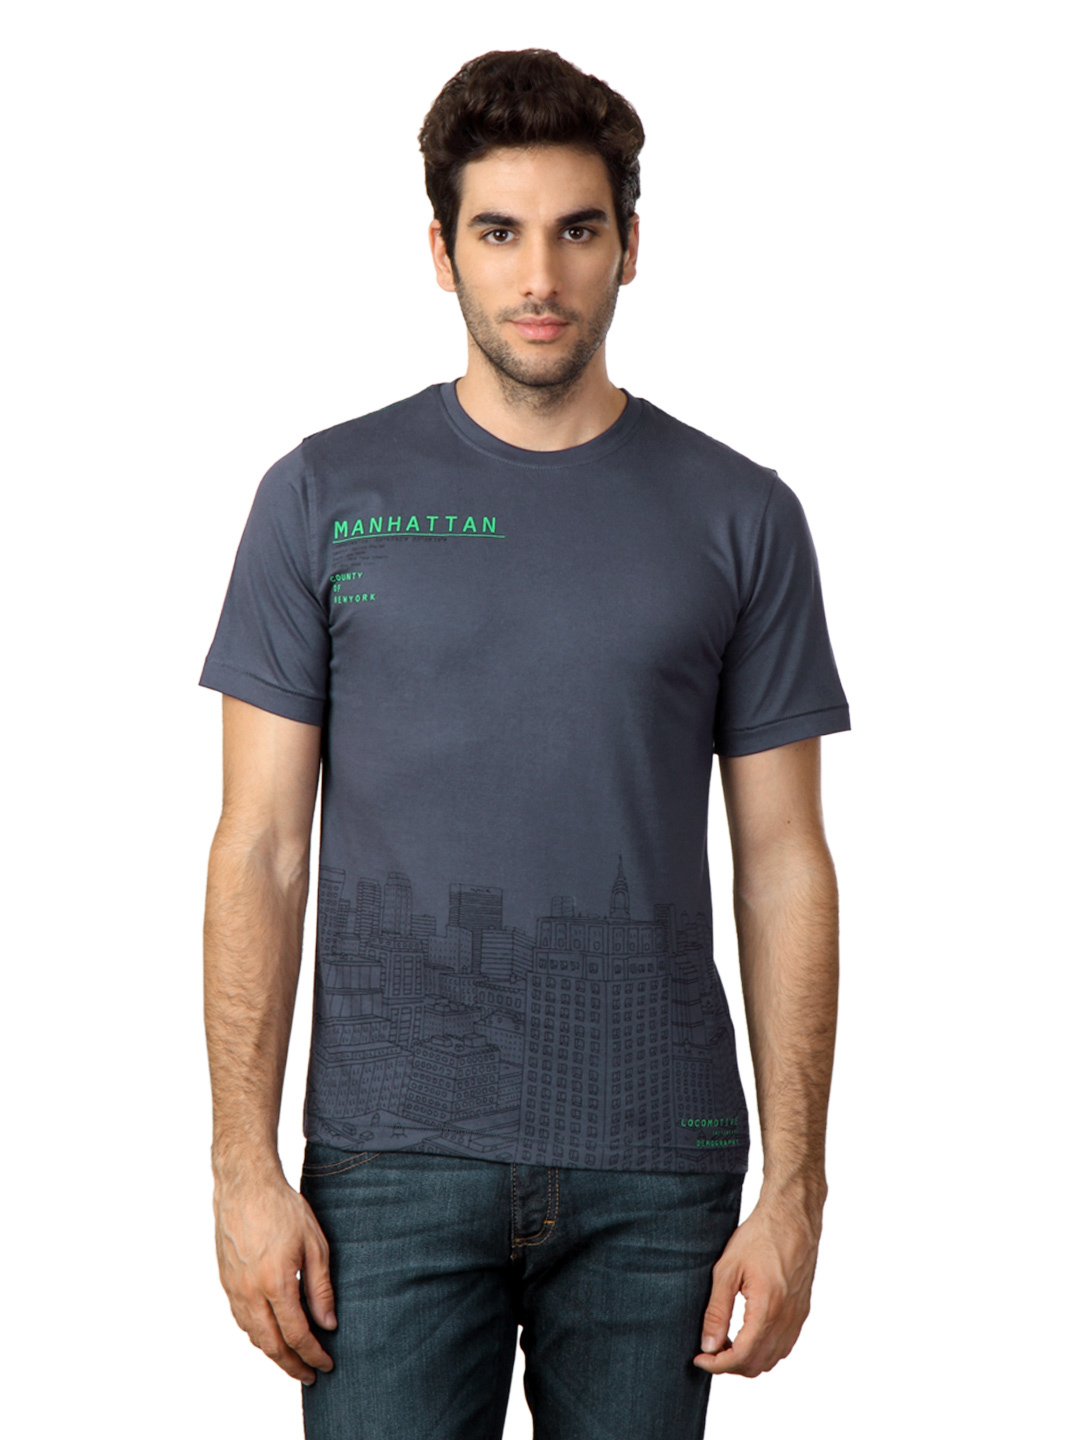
Locomotive Men Blue T-shirt
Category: Apparel / Topwear / Tshirts
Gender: Men
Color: Navy Blue
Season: Summer 2012
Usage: Casual